2010 Daytona 500

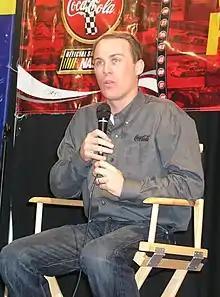
Kevin Harvick "(pictured in 2006)" led seven times for a total of 41 laps, more than any other driver

On lap 17, Harvick failed to pass Earnhardt for the lead into turn three. On the following lap, Harvick took the lead on the inside; Kahne and Sadler pushed him to hold the lead until they passed him for first and second on lap 22. On the next lap, Harvick returned to the lead as Kahne lost the draft and fell back. By lap 26, Kurt Busch had moved to second. Harvick, Kurt Busch, and Sadler held a 1.4-second lead by the 30th lap. Kurt Busch turned left but did not pass Harvick for the lead. Sadler overtook Kurt Busch for second on lap 34. Kurt Busch took the lead from Sadler and Harvick two laps later. Allmendinger advanced to second place on the 38th lap after starting at the back of the grid. Green flag pit stops commenced on the next lap. Kurt Busch lost the lead to Allmendinger on the backstretch on lap 45, but reclaimed it three laps later on the inside. Allmendinger entered pit road on lap 50, handing the lead to Logano, who held it until his own stop on the next lap. Robby Gordon led the 51st lap.